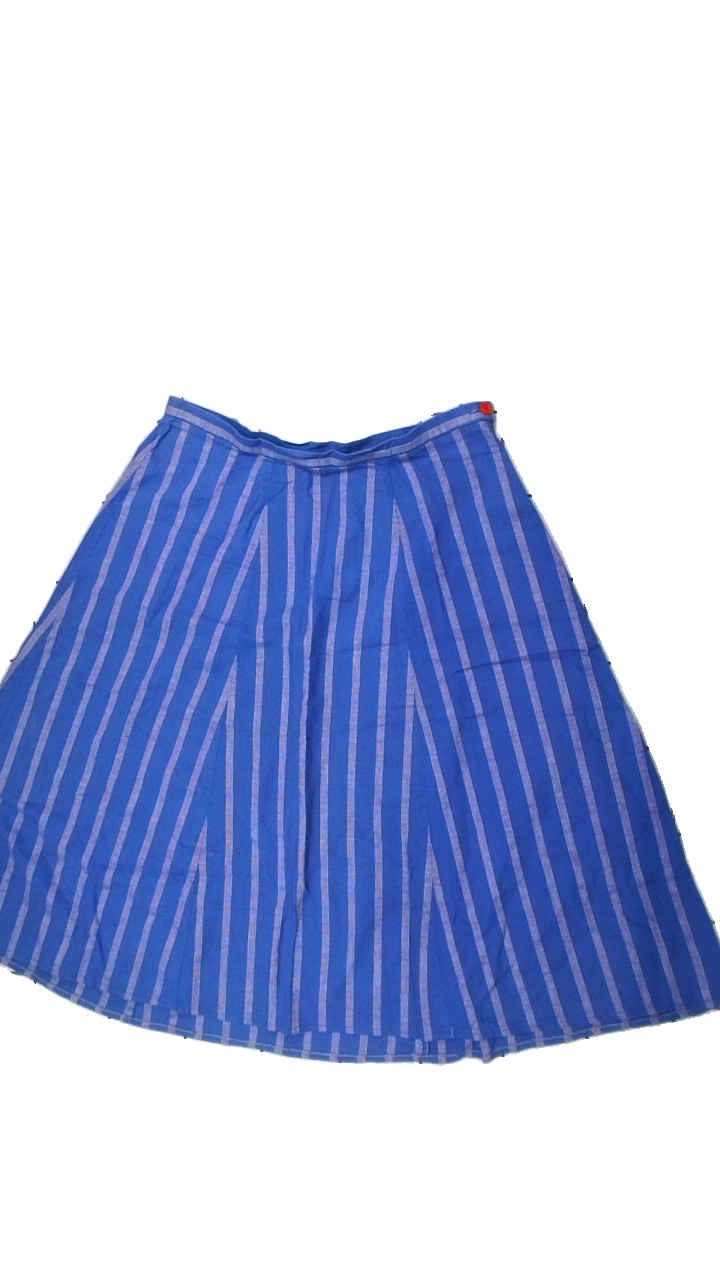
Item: Skirt (Ladies)
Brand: Missing
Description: randig kjol, lätt nopprig
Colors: Blue, Red, White
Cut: Regular
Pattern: Striped
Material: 100% cotton
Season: All
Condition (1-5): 3
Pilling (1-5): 3
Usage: Reuse
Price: <50